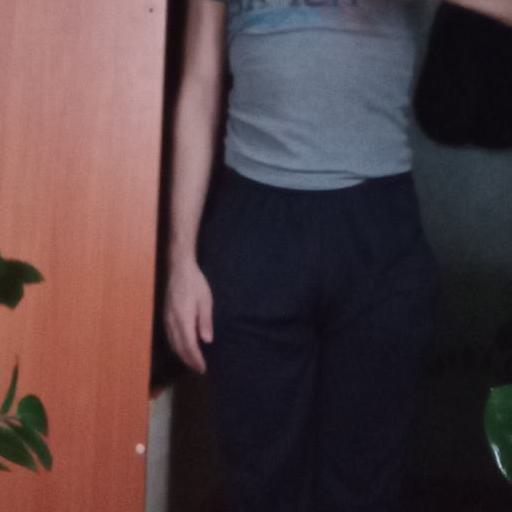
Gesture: no_gesture